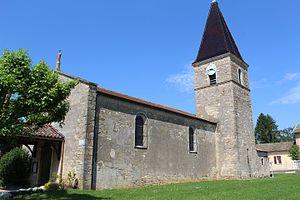
Église de Saint-Genis-sur-Menthon.